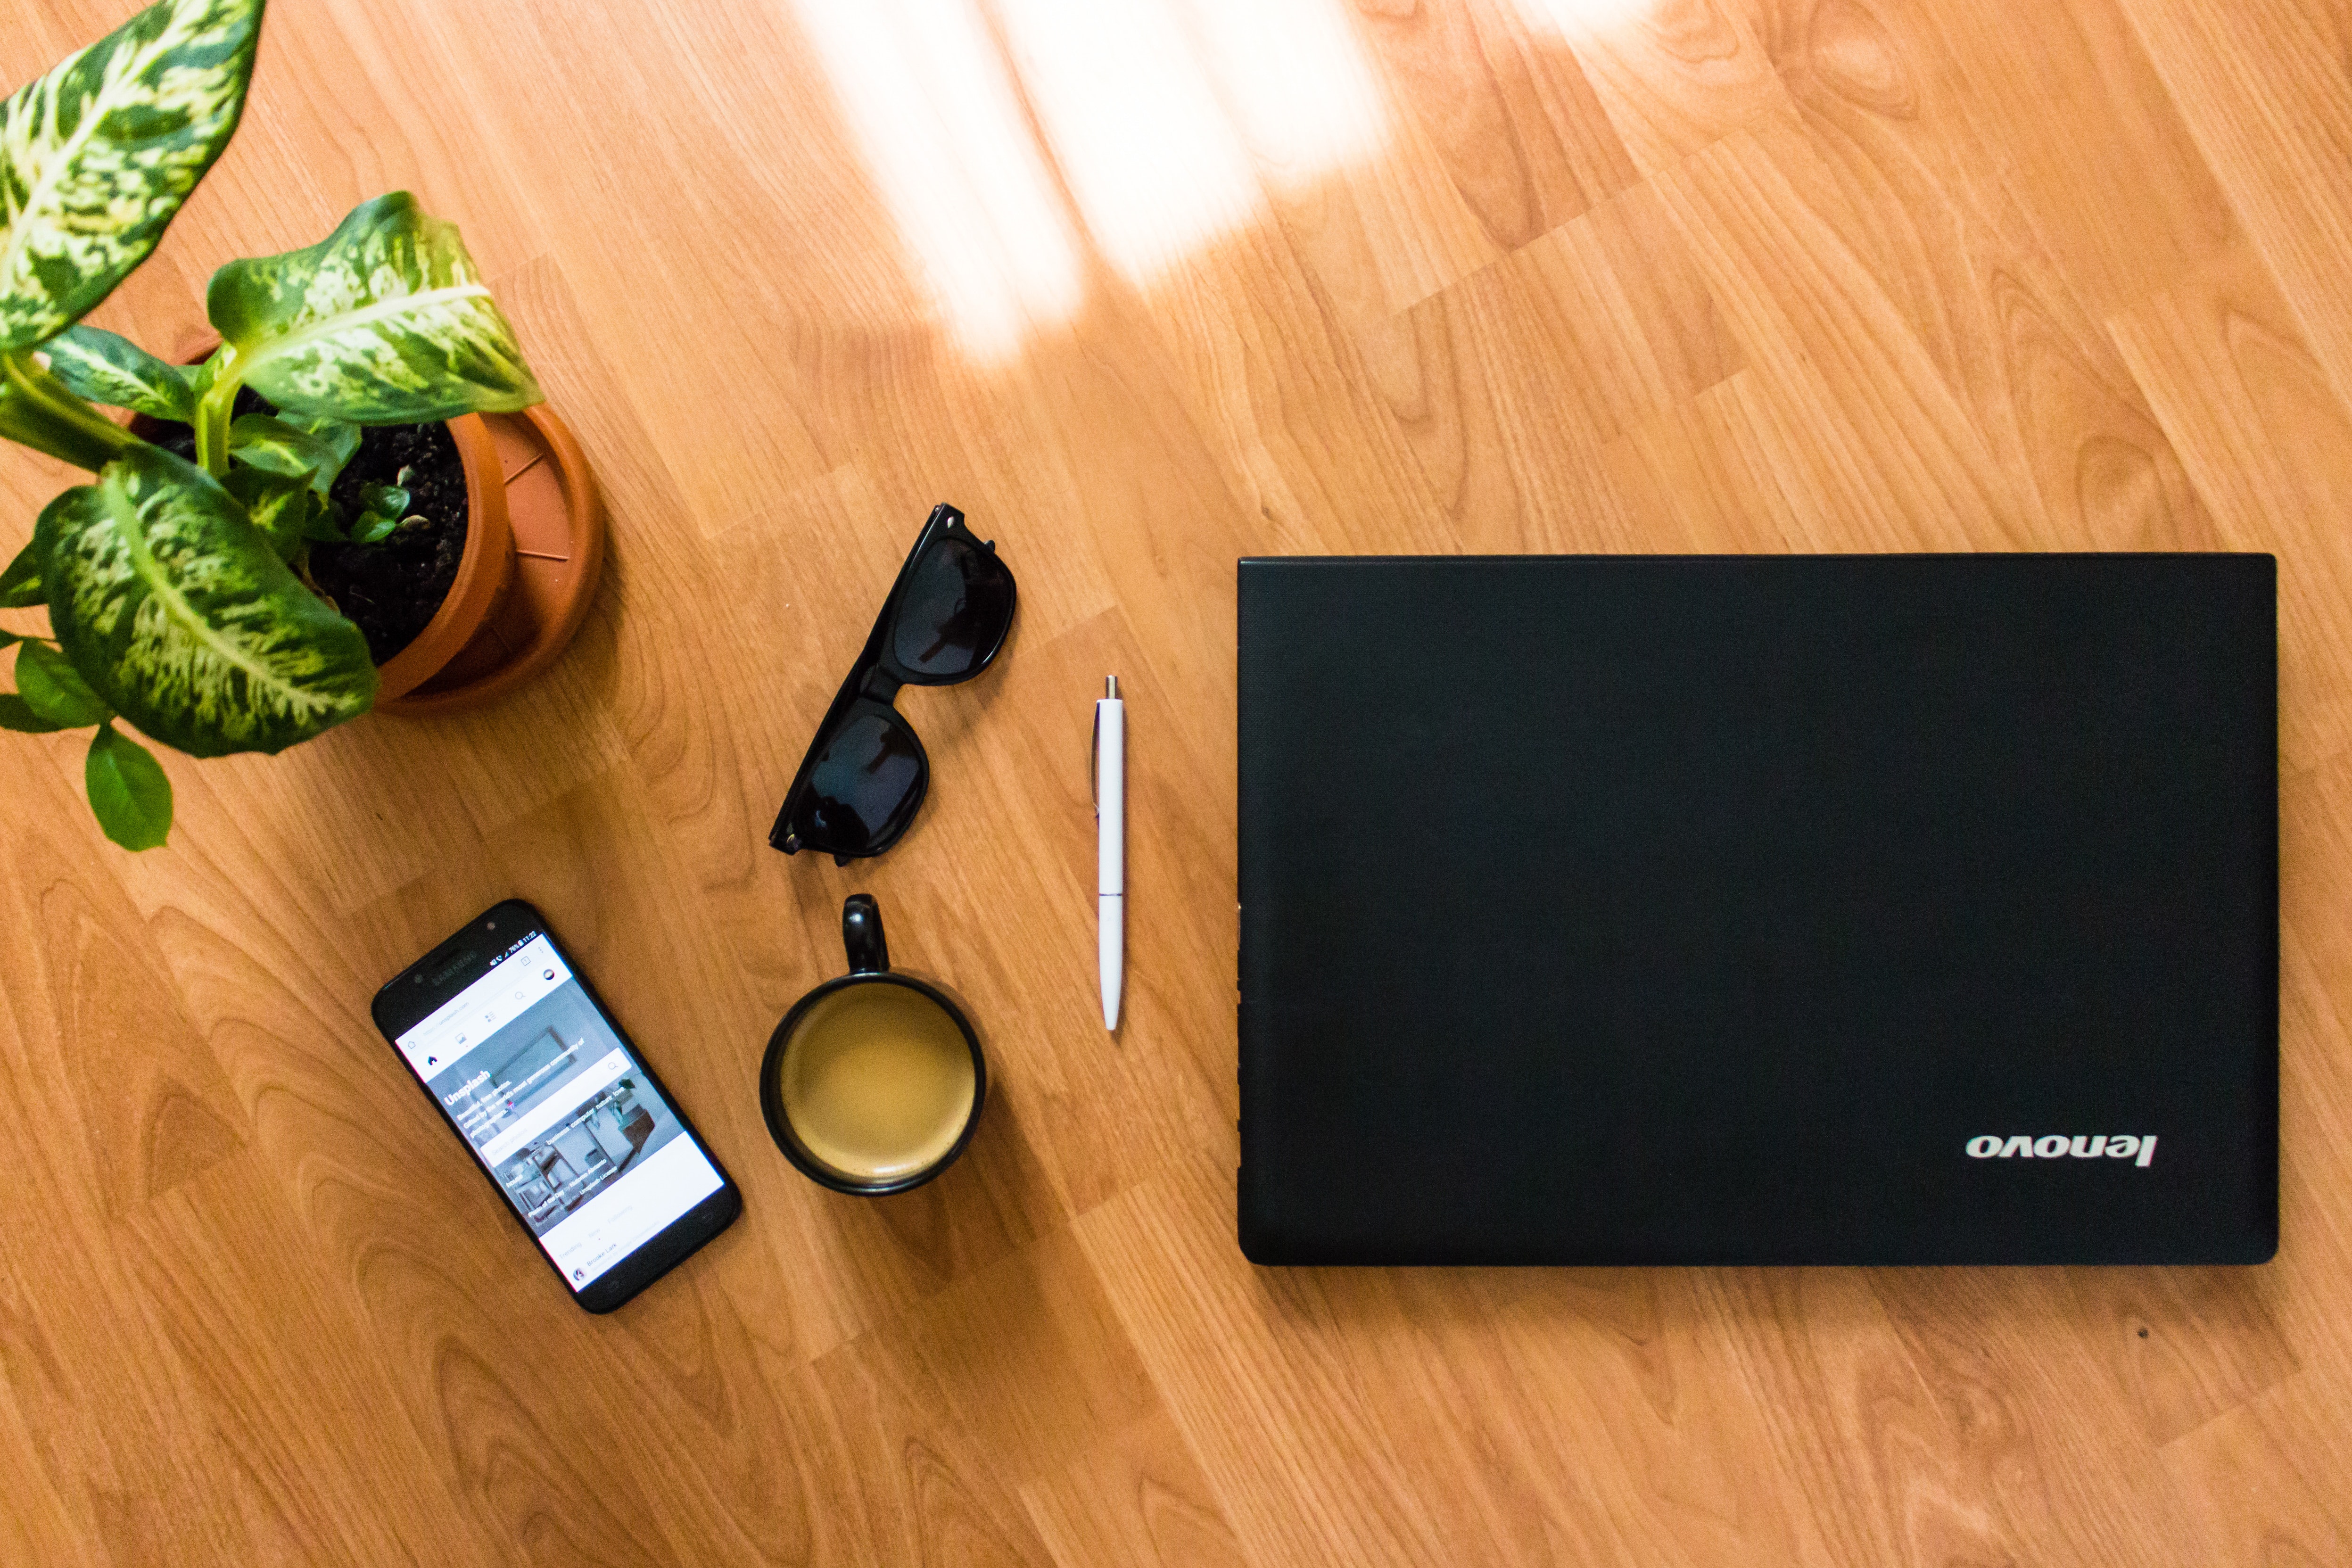
wood, technology, hardwood, electronic device, laminate flooring, gadget, flooring, cutting board, floor, laptop, table, wood flooring